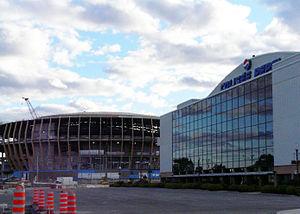
Le Colisée Pepsi et l'Amphithéâtre de Québec durant sa construction
Le Centre Vidéotron est une salle omnisports située à Québec sur le site d'ExpoCité dans l'arrondissement de La Cité-Limoilou, tout juste à côté du Colisée de Québec